Sirajuddin Hamid Yousuf

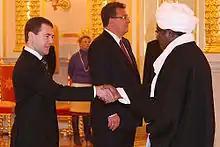
Sirajuddin Hamid Yousuf presents his Letter of Credence to President of Russia Dmitry Medvedev on 16 January 2009.

Sirajuddin Hamid Yousuf is a Sudanese diplomat and is the current Ambassador Extraordinary and Plenipotentiary of the Republic of Sudan to the Russian Federation, presenting his credentials to President of Russia Dmitry Medvedev on 16 January 2009.